Armenians in Syria

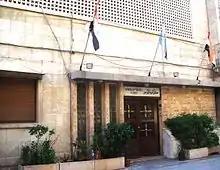
The Armenian Prelacy in Aleppo

Armenians in Syria are mainly followers of the Armenian Apostolic Church, with a minority of Armenian Catholics and Armenian Evangelicals. The Church has a very important role in unifying Armenians in Syria.